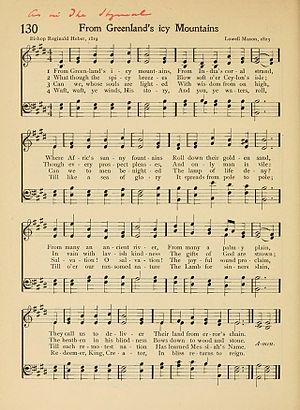
Reginald Heber, né à Malpas le 21 avril 1783 et décédé le 3 avril 1826 à Trichinopoly, est un évêque anglican, voyageur, homme de lettres et auteur d'hymnes anglais. Après 16 ans comme curé de campagne, il est devenu le deuxième évêque anglican de Calcutta, où il est mort subitement à 42 ans.